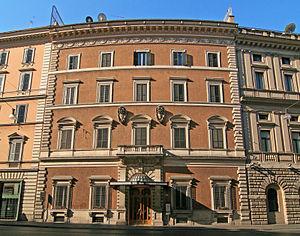
Le palais Lavaggi Pacelli est un palais de style néo-Renaissance situé au numéro 110 du corso Vittorio Emanuele II, dans le rione Sant'Eustachio à Rome. Actuellement, il abrite l'hôtel Tiziano.